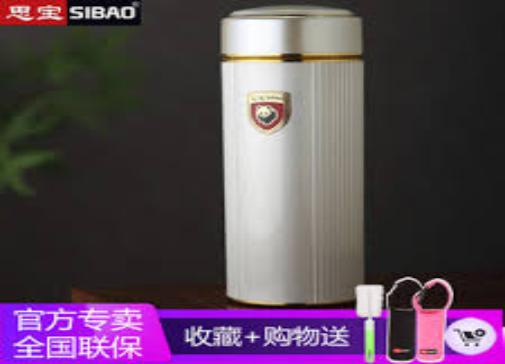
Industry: Necessities